Terdell Sands

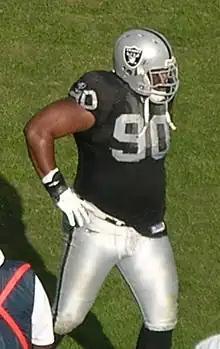
Sands with the Oakland Raiders in 2008

Terdell Sands (born October 31, 1979) is an American former professional football defensive tackle. He was selected by the Kansas City Chiefs in the seventh round of the 2001 NFL draft. He played college football at the University of Tennessee at Chattanooga.